Merchant guild (Russian Empire)

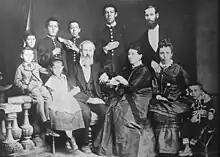
Anton Chekhov's father, Pavel Egorovich Chekhov, a merchant of the 3rd guild, owner of a tea shop, and his family. Taganrog, 1874.

Merchants of the 3rd guild were allowed retail sales in towns and districts, transporting commodities for sales by land and water, owning workshops, small river vessels, taverns and inns. Merchants of the 3rd guild were allowed to own maximum three shops and hire up to 30 employees. They could ride in carriages, except for coaches, drawn by maximum one horse. This category of merchants was allowed being city starostas and deputies.